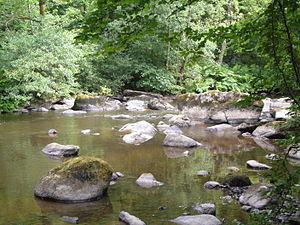
La Glane au site Corot (Saint-Junien, Haute-Vienne, France)
La Glane est une rivière française du département de la Haute-Vienne et de la région Nouvelle-Aquitaine. C'est un affluent de la Vienne en rive droite, donc un sous-affluent de la Loire.
On appelle site Corot une partie des berges de la Glane, à Saint-Junien, dans la portion la plus encaissée du cours d'eau, où le peintre Jean-Baptiste Camille Corot avait l'habitude de venir peindre dans les années 1850.